Browne Willis

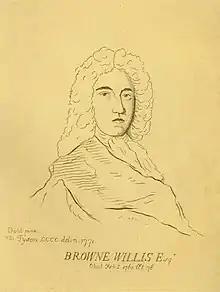
Etching (1771) by Michael Tyson after a portrait by Michael Dahl

Browne Willis (16 September 1682 – 5 February 1760) was an antiquary, author, numismatist and politician who sat in the House of Commons from 1705 to 1708.